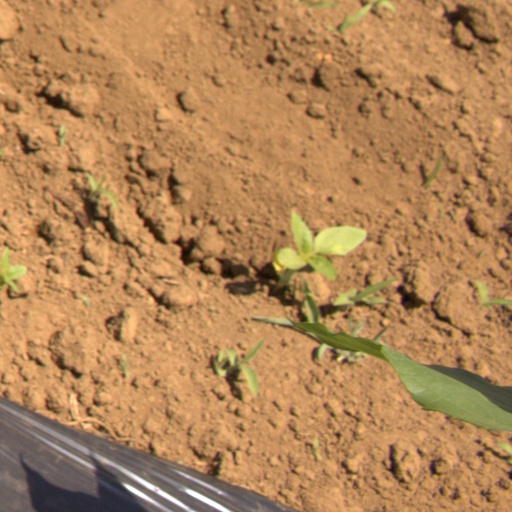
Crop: Jerusalem artichoke